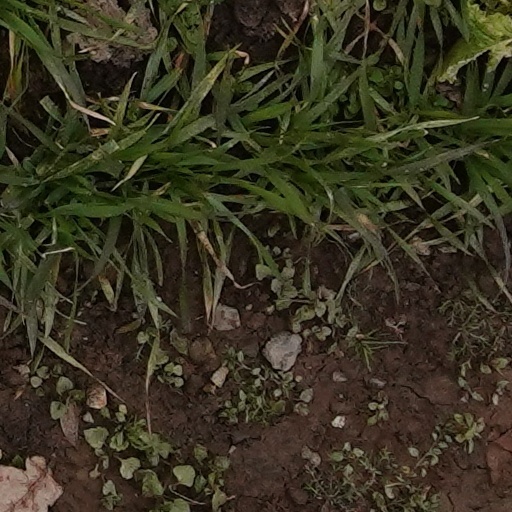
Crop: wheat